Haydar Aşan

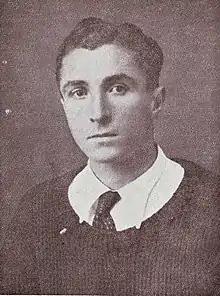

Haydar Aşan (16 April 1906 – 29 February 1996) was a Turkish-American Olympic sprinter. He competed in the men's 4 × 100 metres relay at the 1928 Summer Olympics.